Callawassie Island

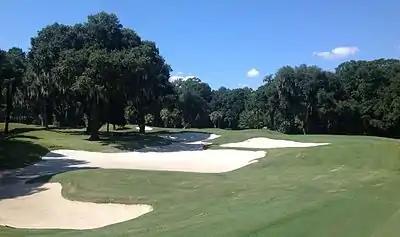
Magnolia Two . . . Par 5

Magnolia Park is a one-acre subtropical magnolia forest located on the west side of Wild Magnolia Court. It is a near-virgin forest that has been left undisturbed for several hundred years and the only existing documented forest of its type in South Carolina. A path winds through the park to the edge of the tidal salt marsh with a view of a branch of the Colleton River. As its name suggests, the park is characterized by the dominance of southern magnolias that, along with white ash trees, create a dense canopy. This is also the site of an Indian shell midden, a mound of mollusk shells left behind by the early native inhabitants of Callawassie Island. Numerous sabal palms and dwarf palmettos create a lush tropical understory throughout the shady park.